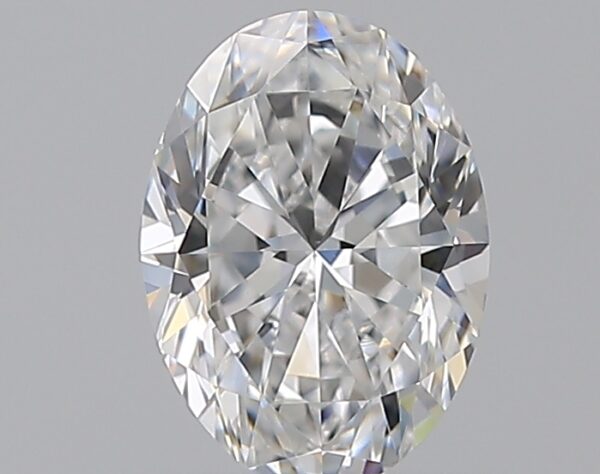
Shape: oval
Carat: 0.7
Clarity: VS1
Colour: D
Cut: EX
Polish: EX
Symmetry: VG
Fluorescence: N
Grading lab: GIA
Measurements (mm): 6.76 x 4.92 x 3.11